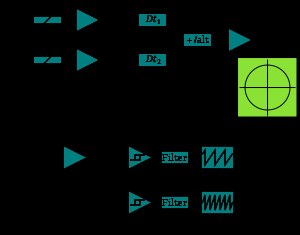
Oscilloskop / Sådan virker et ældre analog oscilloskop
Typisk analogt oscilloskops blokdiagram.
Et oscilloskop er et måleinstrument, der bruges inden for elektronikken til at visualisere elektriske signaler som en graf på en skærm: Grafen viser almindeligvis hvordan signalets spænding varierer over tid.